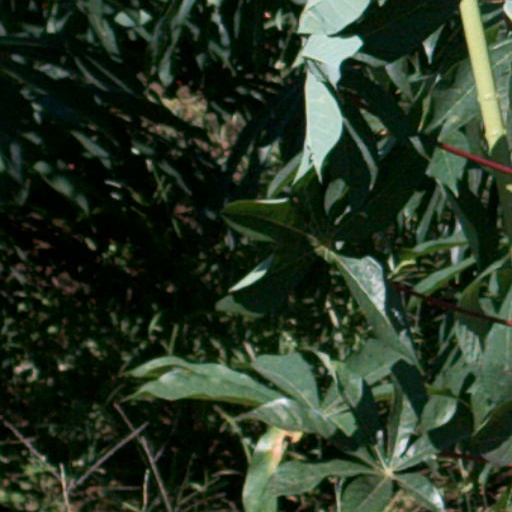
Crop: cassava